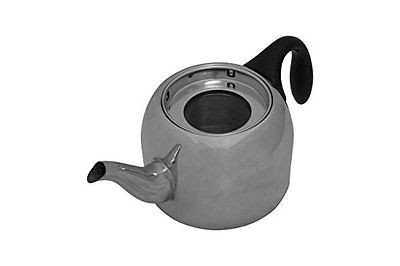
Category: kettle